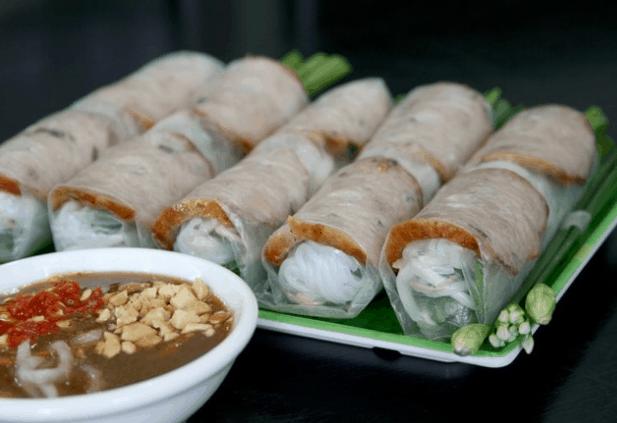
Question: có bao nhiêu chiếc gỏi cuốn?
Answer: có năm chiếc gỏi cuốn